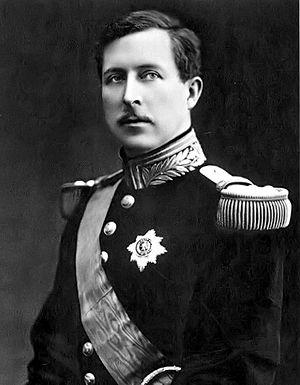
L'ultimatum allemand contre la Belgique est lancé par l'Empire allemand à son voisin belge le 2 août 1914, demandant à cette dernière de bien vouloir laisser passer l'armée allemande sur son territoire afin de pouvoir combattre la France.
La Première Guerre mondiale, aussi appelée la Grande Guerre, est un conflit militaire impliquant dans un premier temps les puissances européennes et s'étendant ensuite à plusieurs continents, qui s'est déroulé de 1914 à 1918.